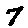
Label: 7